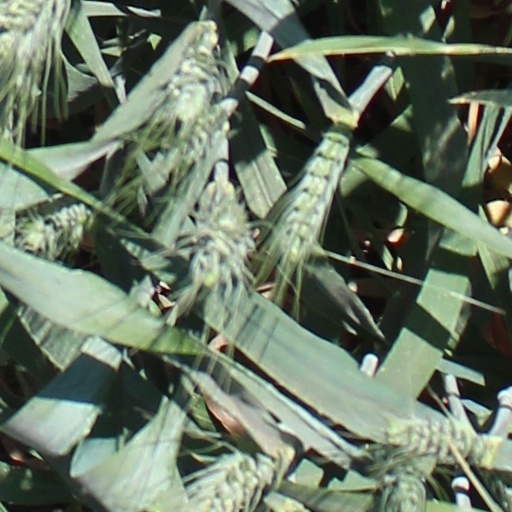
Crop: wheat